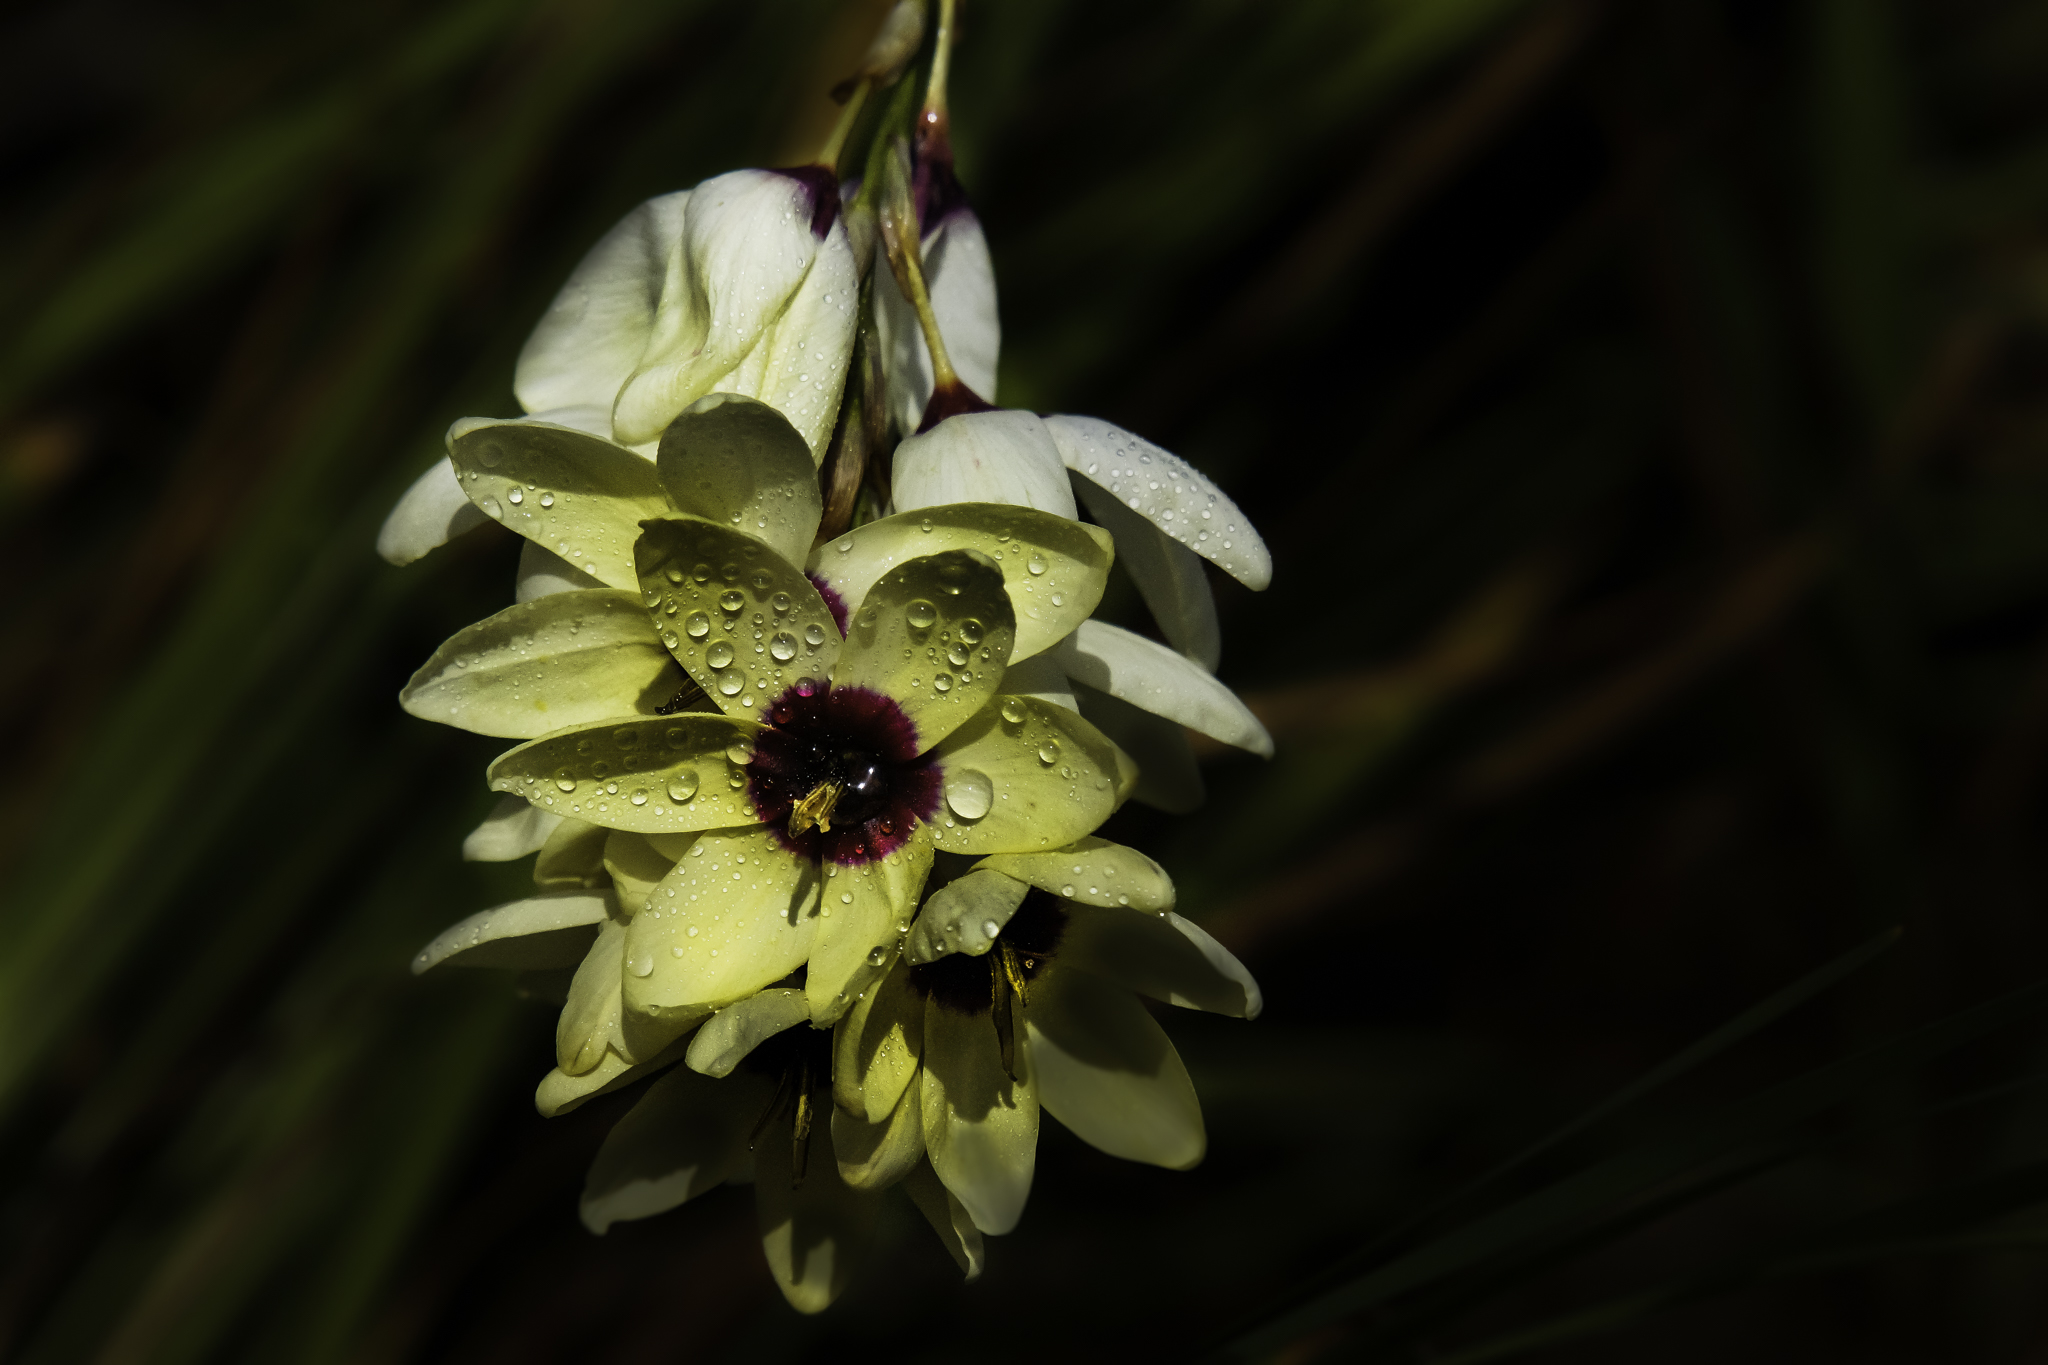
nature, blossom, plant, photography, leaf, flower, petal, photo, green, macro, botany, yellow, flora, wildflower, flowers, close up, naturaleza, flores, lily, a77, g, ggl1, gaby1, xovesphoto, sonya77, sigma50500, gphoto, macro photography, gabrielcoru a, flowering plant, plant stem, land plant